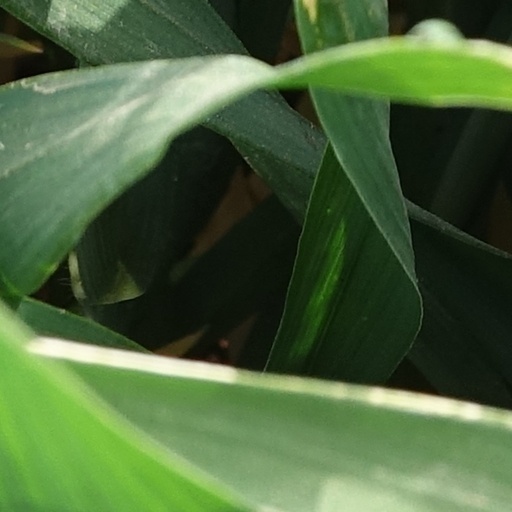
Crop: wheat